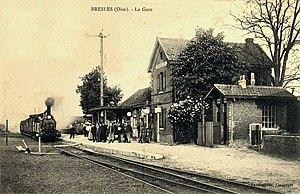
Train entrant en gare.
Bresles est une commune française située dans le département de l'Oise, en région Hauts-de-France.